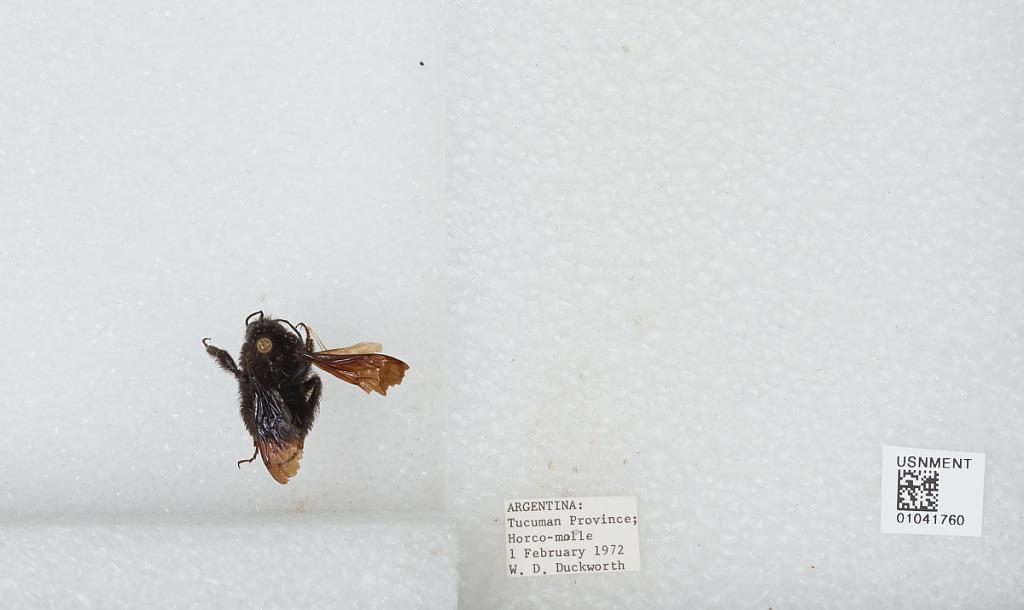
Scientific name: Bombus sp.
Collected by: W. Duckworth
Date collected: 1972-2-1
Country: Argentina
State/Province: Tucuman
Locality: Horco Molle